James Pascoe Group

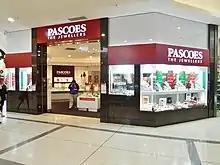
Pascoes Riccarton

Pascoes the Jewellers was founded by James Pascoe at Three Lamps in Ponsonby, Auckland in 1906. The company was incorporated in 1937. (Not to be confused with independent Queensland, Australia retailer Pascoe Jewellers.)